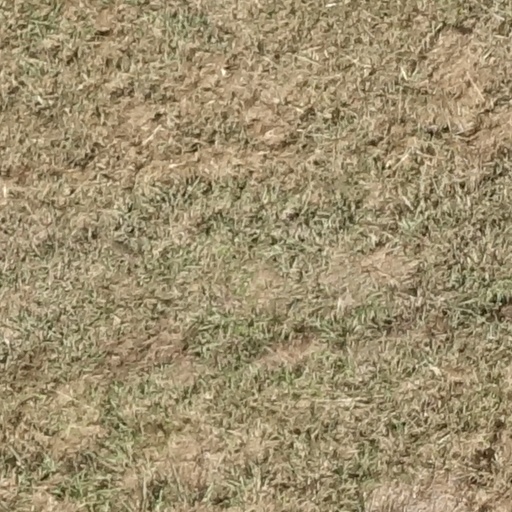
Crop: sorghum